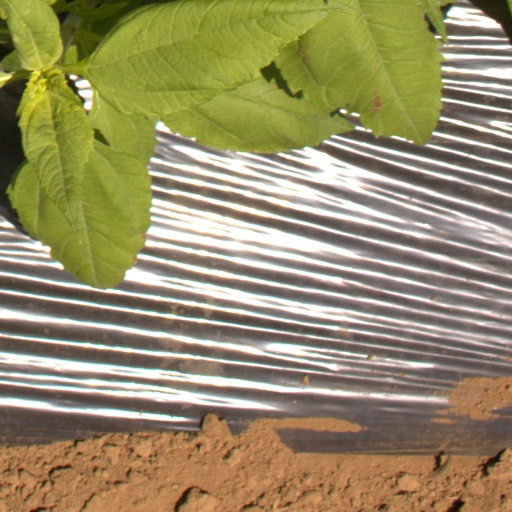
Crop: Jerusalem artichoke